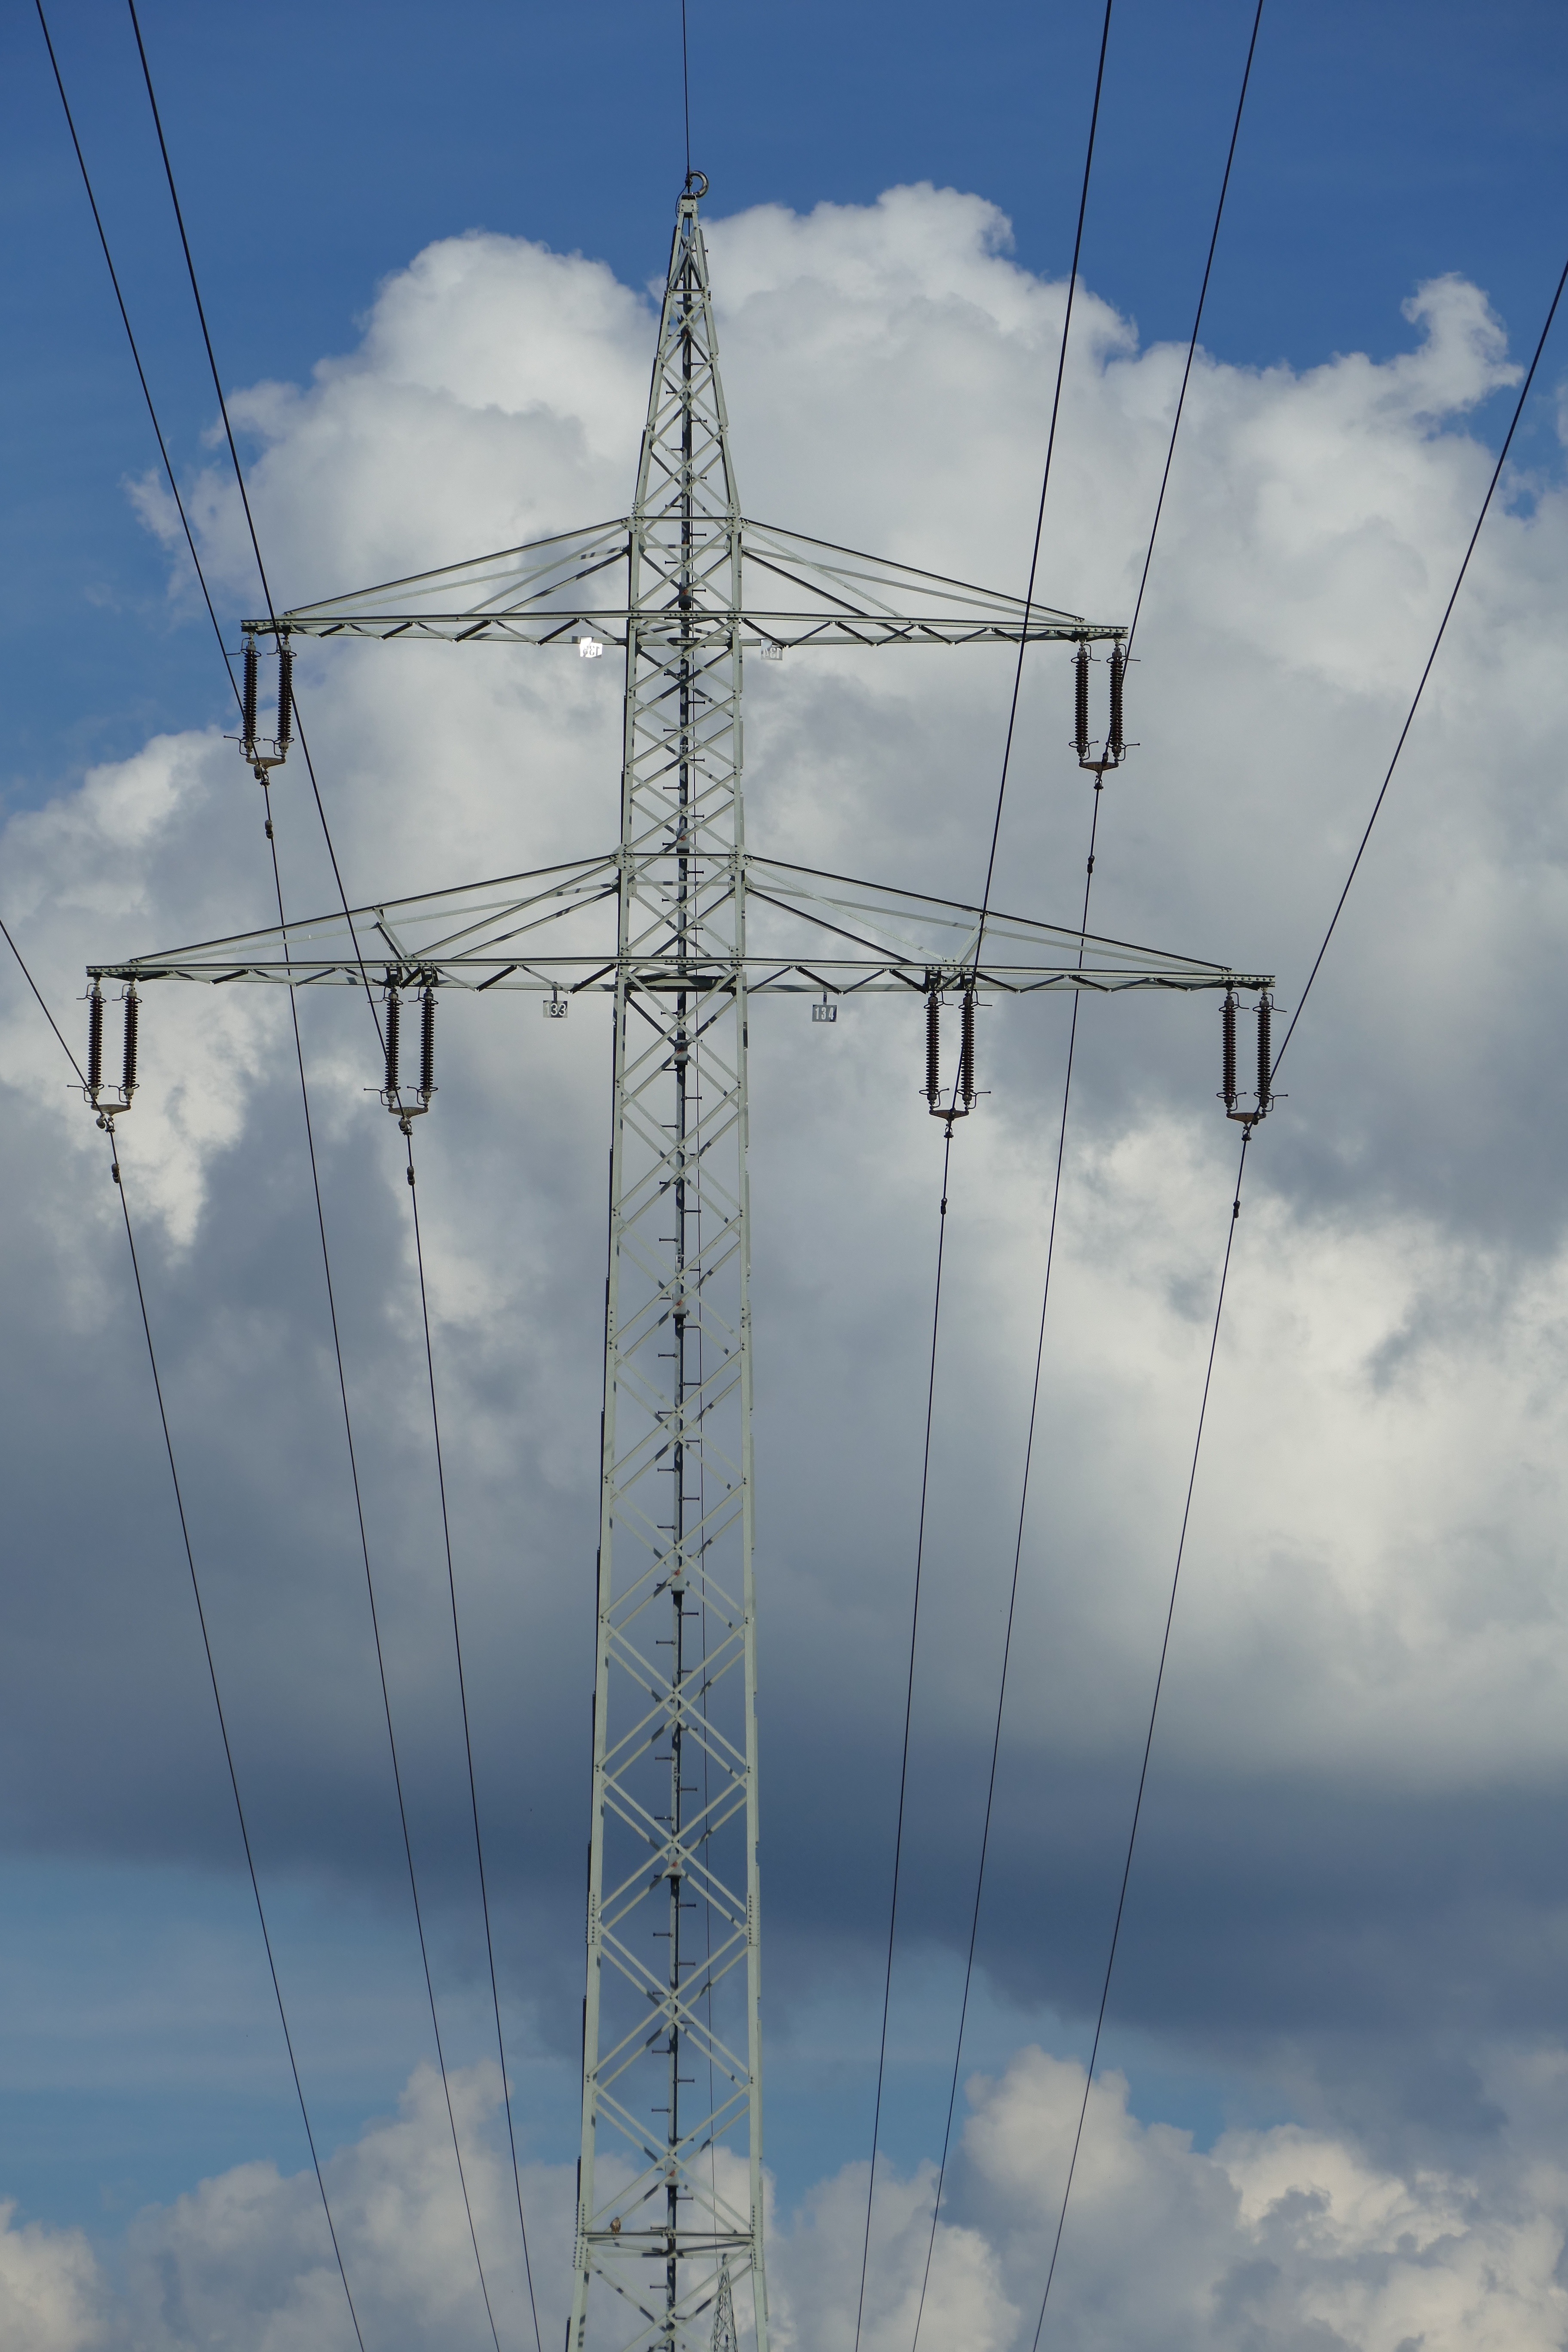
nature, sky, line, tower, mast, blue, electricity, energy, clouds, vision, power lines, transmission tower, outdoor structure, electrical supply, overhead power line